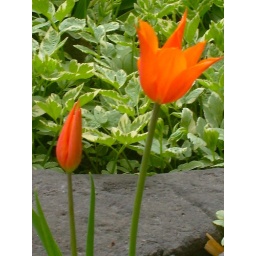
two frilly orange tulips by the stone wall